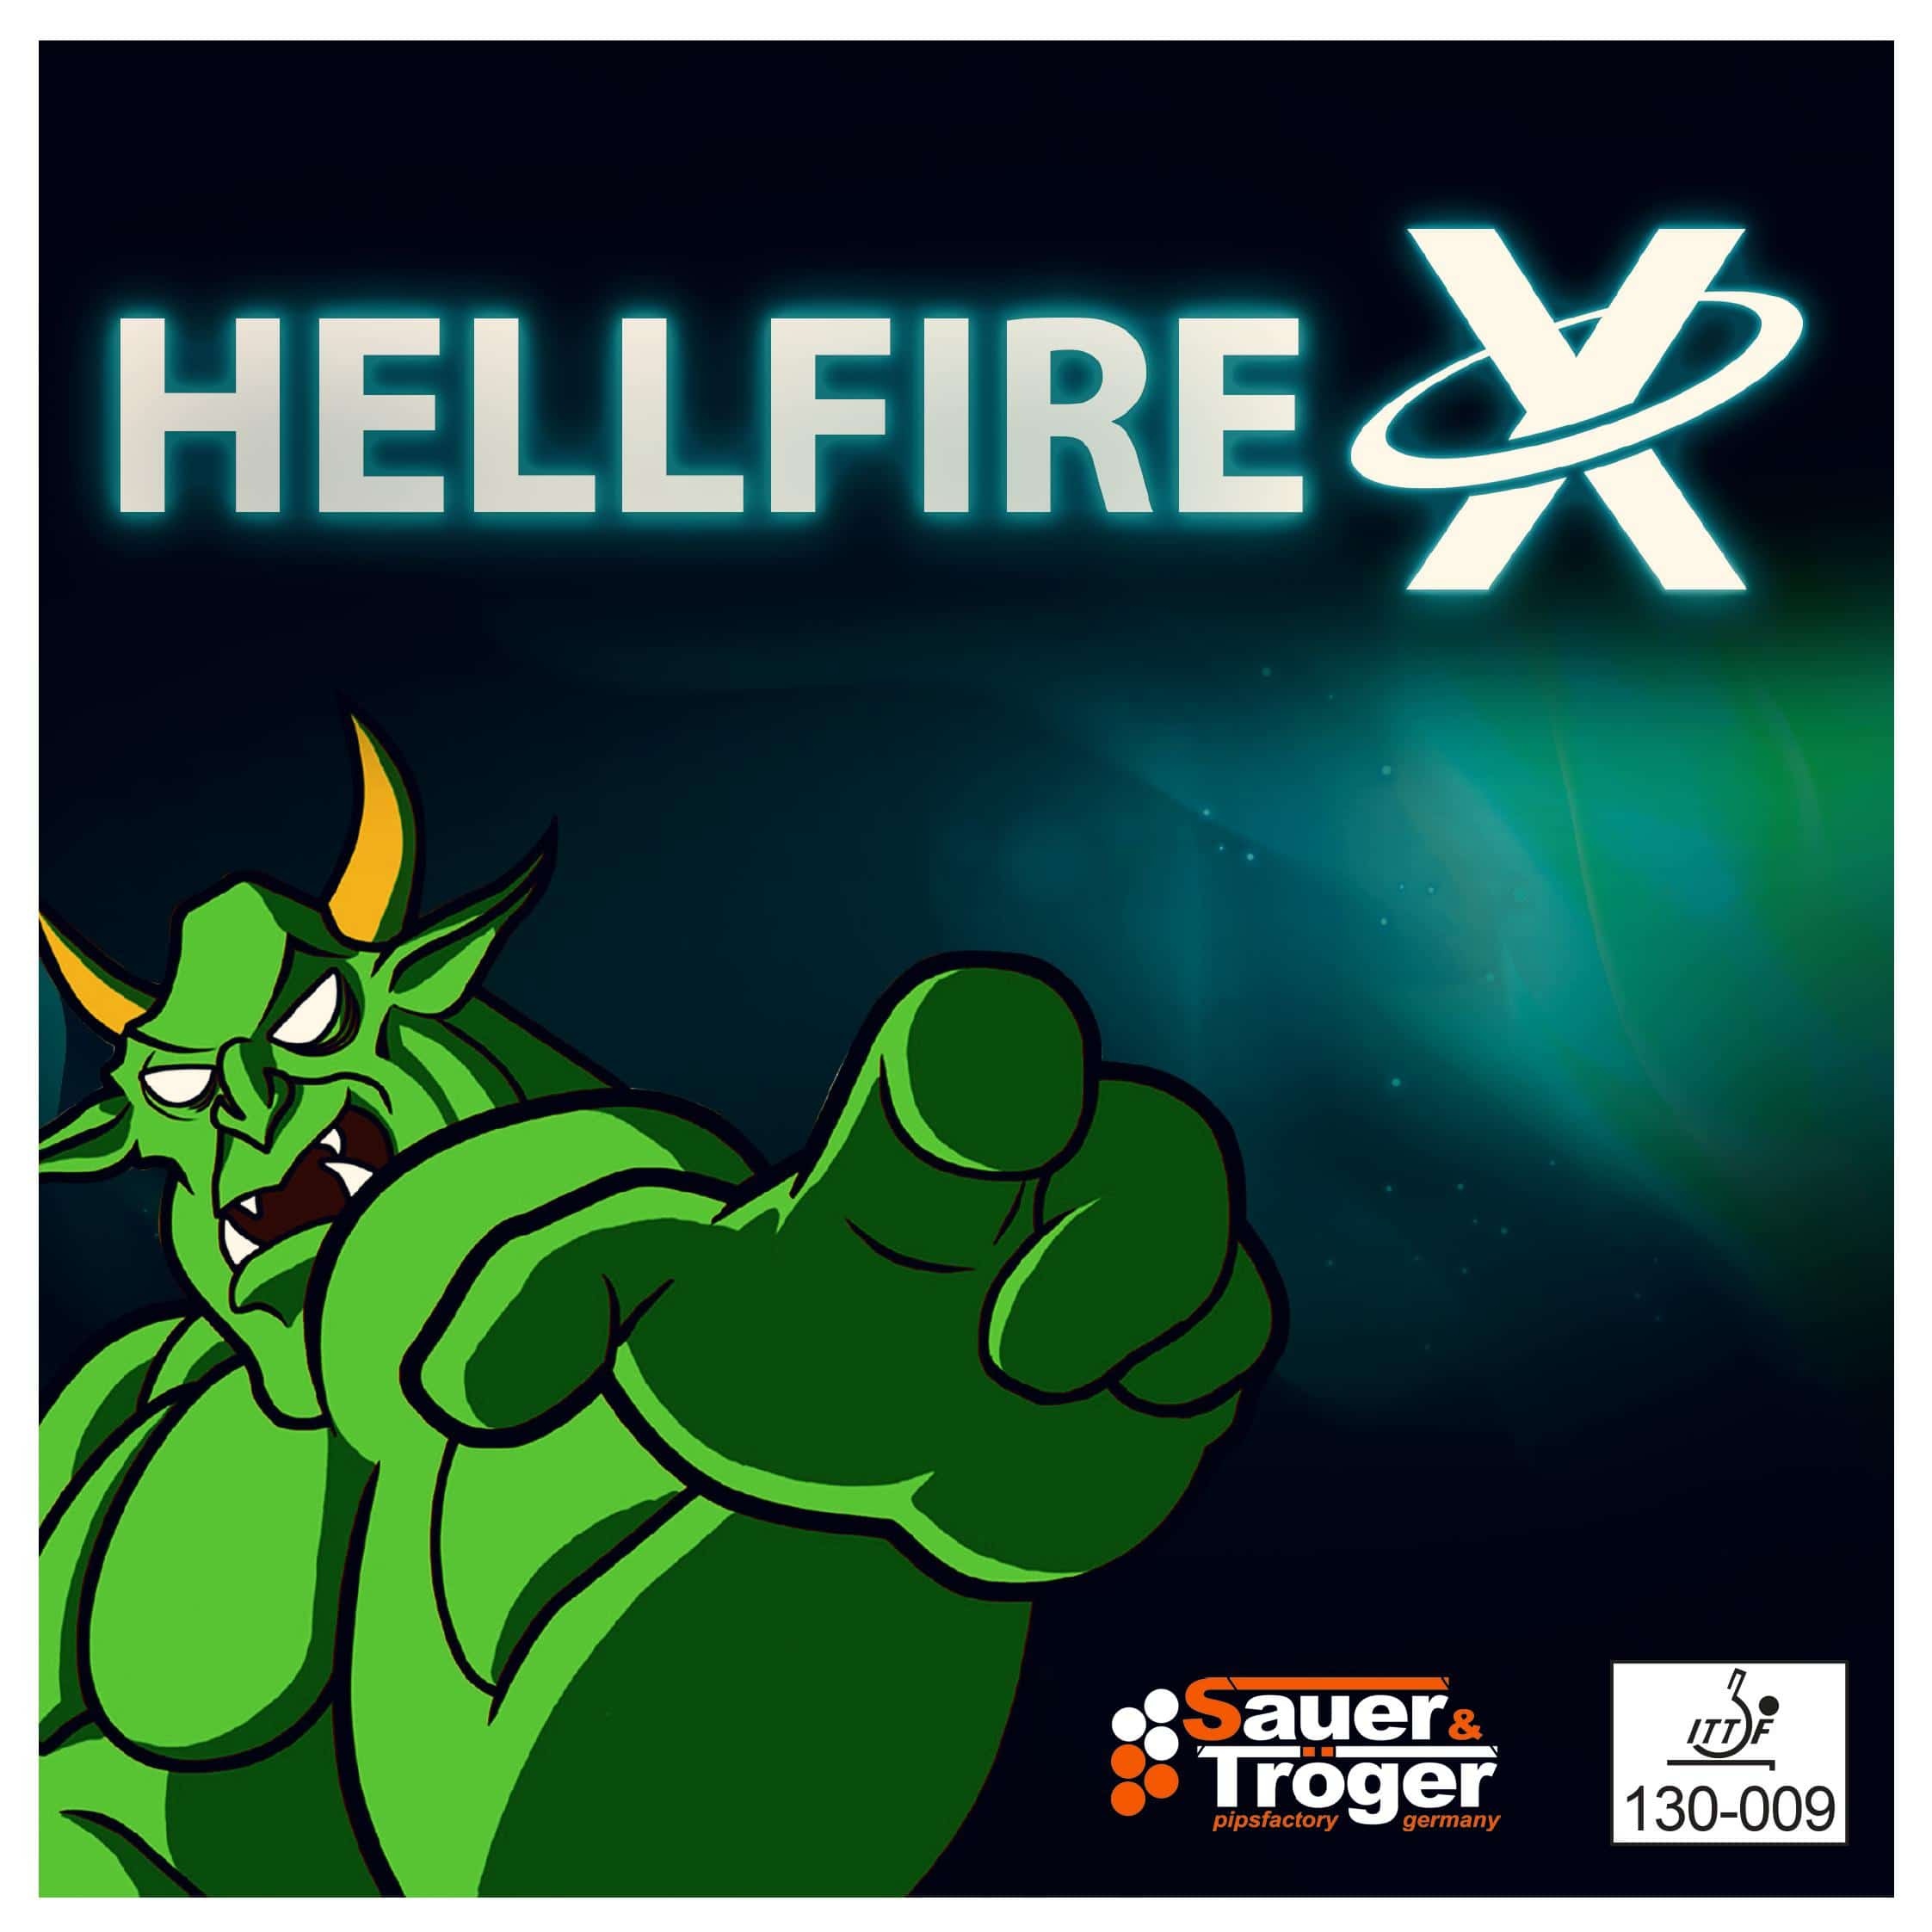
Hellfire X - Lange Noppe
Tischtennis Lange Noppe Hellfire X Ziel: Dringe vor in die neue Galaxie des Spiels mit Langen Noppen! Innovation & Zukunft: Nachdem der „Hellfire“ einer der weltweit führenden Langnoppen-Beläge ist, steht mit dem Hellfire X nun der Eintritt in eine neue, raumgreifende Dimension bevor. Die Testphase mit insgesamt über 3 Jahren Dauer ist unglaublich lang und intensiv gewesen. Jedoch gab es für uns von Beginn an nur ein Ziel: Die beste Langnoppe der nahen Zukunft. Der Hellfire X ist zusammen mit hochqualifizierten Noppenspielern unter der Leitung von Sebastian Sauer entwickelt worden. Dadurch ist es erst möglich gewesen, eine Langnoppe mit höchster Qualität speziell nach den Wünschen der Spielerinnen und Spieler zu kreieren. Der Hellfire X vermittelt ein einzigartiges Spielgefühl, das punktgenau auf den Plastikball abgestimmt ist. Die perfekte Balance von Tempo, Kontrolle, Störeffekt und Schnittentwicklung ist das Herzstück der Langnoppe. Die ideale Kombination der einzelnen Spieleigenschaften ermöglicht es, Tischtennis auf einem neuen Level zu spielen. Entdecke jetzt die übernatürlichen Kräfte des Hellfire X. Eigenschaften: 1. Noppenstruktur: Die Noppen des Hellfire-X haben einen hohen Aspect Ratio und stehen weit auseinander. Dies garantiert größtmöglichen Raum zum Einknicken der Noppenköpfe. Die Noppenhälse sind glatt, die Köpfe leicht angeraut. Auch Abwehrbälle hinter dem Tisch erzeugen viel Schnitt, sodass der Gegner beim 2ten oder 3ten Ball gezwungen ist zu schupfen. Beim Ankommen des Balles geben die Noppen nach und bremsen den Ball ein. Der Ball verfängt sich in der Noppen-Oberfläche und wird mit einer gehörigen Portion Schnitt weitergeleitet. 2. Noppenbreite: Die breiteren Noppenköpfe mit der leicht angerauten Oberfläche sind ein Markenzeichen des Hellfire-X. Wenn du den Ball gut triffst, dann wird der Gegner vor große Probleme gestellt. 3. Noppenhärte Bei leichter Druckausübung erwecken die Noppenköpfe einen recht harten Anschein. Bei höherem Druck geben sie jedoch nach und verursachen ein sanfteres, weicheres Spielgefühl. Dies ist vor allem bei der Schnittweiterleitung auf hart ankommende Angriffsbälle entscheidend. Diese Eigenschaft des Hellfire-X ist ein absoluter Erfolgsgarant. Im offensiven Spiel reicht schon ein kurzes Antippen des Balles, um druckvolle Angriffsbälle zu generieren. Dies ermöglicht dir für den Gegner nur schwer berechenbare Handlungsoptionen. Sebastians Tipp: Die Version OX (ohne Schwamm) unterscheidet sich in ihren Spieleigenschaften deutlich von den Optionen mit Schwamm. Dein Spiel am Tisch wird die nächste Stufe erreichen. Fazit: Der Hellfire X ist "DIE NOPPE" für alle Noppenspieler, die das MAXIMALE aus ihrem Spielsystem herausholen möchten. Das bestätigt auch PingPongSuper . Tempo: 42 Kontrolle: 95 Störeffekt: 105 Schwammhärte: Medium Spielsystem: DEF + / ALL
Brand: Sauer & Tröger
Category: Sporting Goods > Indoor Games > Ping Pong > Ping Pong Paddle Accessories